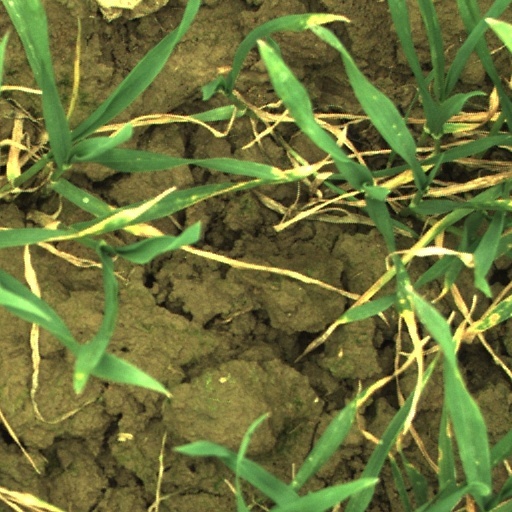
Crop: wheat